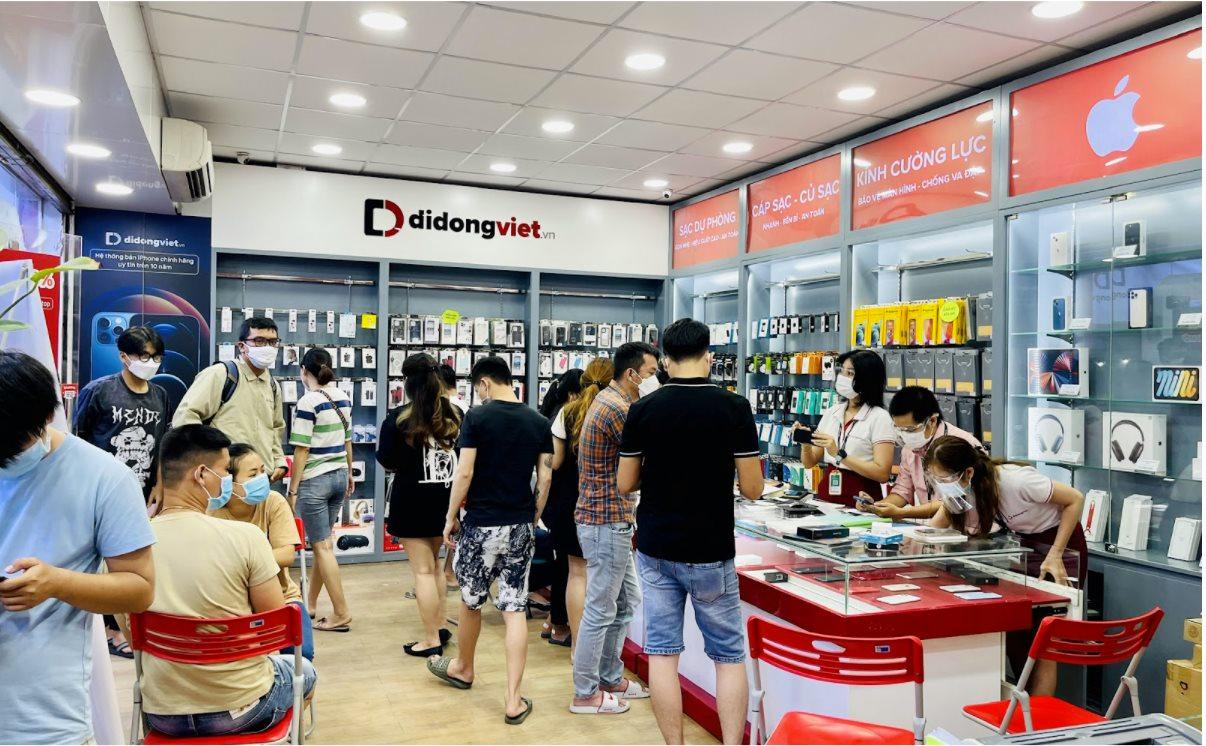
ở trong cửa hàng có sự xuất hiện của nhiều người